Nureddine Rifai

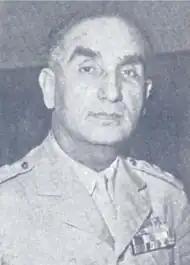

Nureddin Rifai (1899 – January 1980) was director of Lebanon's Internal Security Forces (ISF) and the 25th Prime Minister of Lebanon.